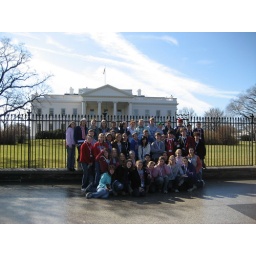
the gang in front of the white house